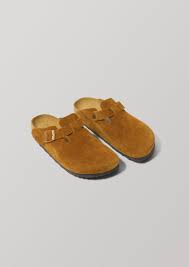
Label: Clog